Vixen TV

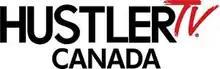
Logo as Hustler TV Canada

The channel launched in high definition in January 2018, when both the standard and high-definition feeds launched on Maskatel in Quebec.